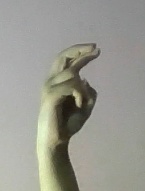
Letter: zay